Dungavenhooter

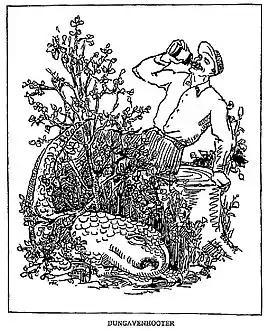
The Dungavenhooter. Illustration by Margaret Ramsay Tryon "Fearsome Critters" by Henry H. Tryon.

In American folklore, the dungavenhooter is a fearsome critter akin to a large crocodylian animal, lacking a mouth, which consumes prey by pulverizing its victims into a fine powder and snorting them through a set of large nostrils.